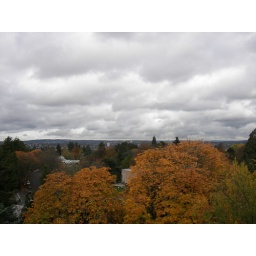
View from the water tower in Volunteer Park